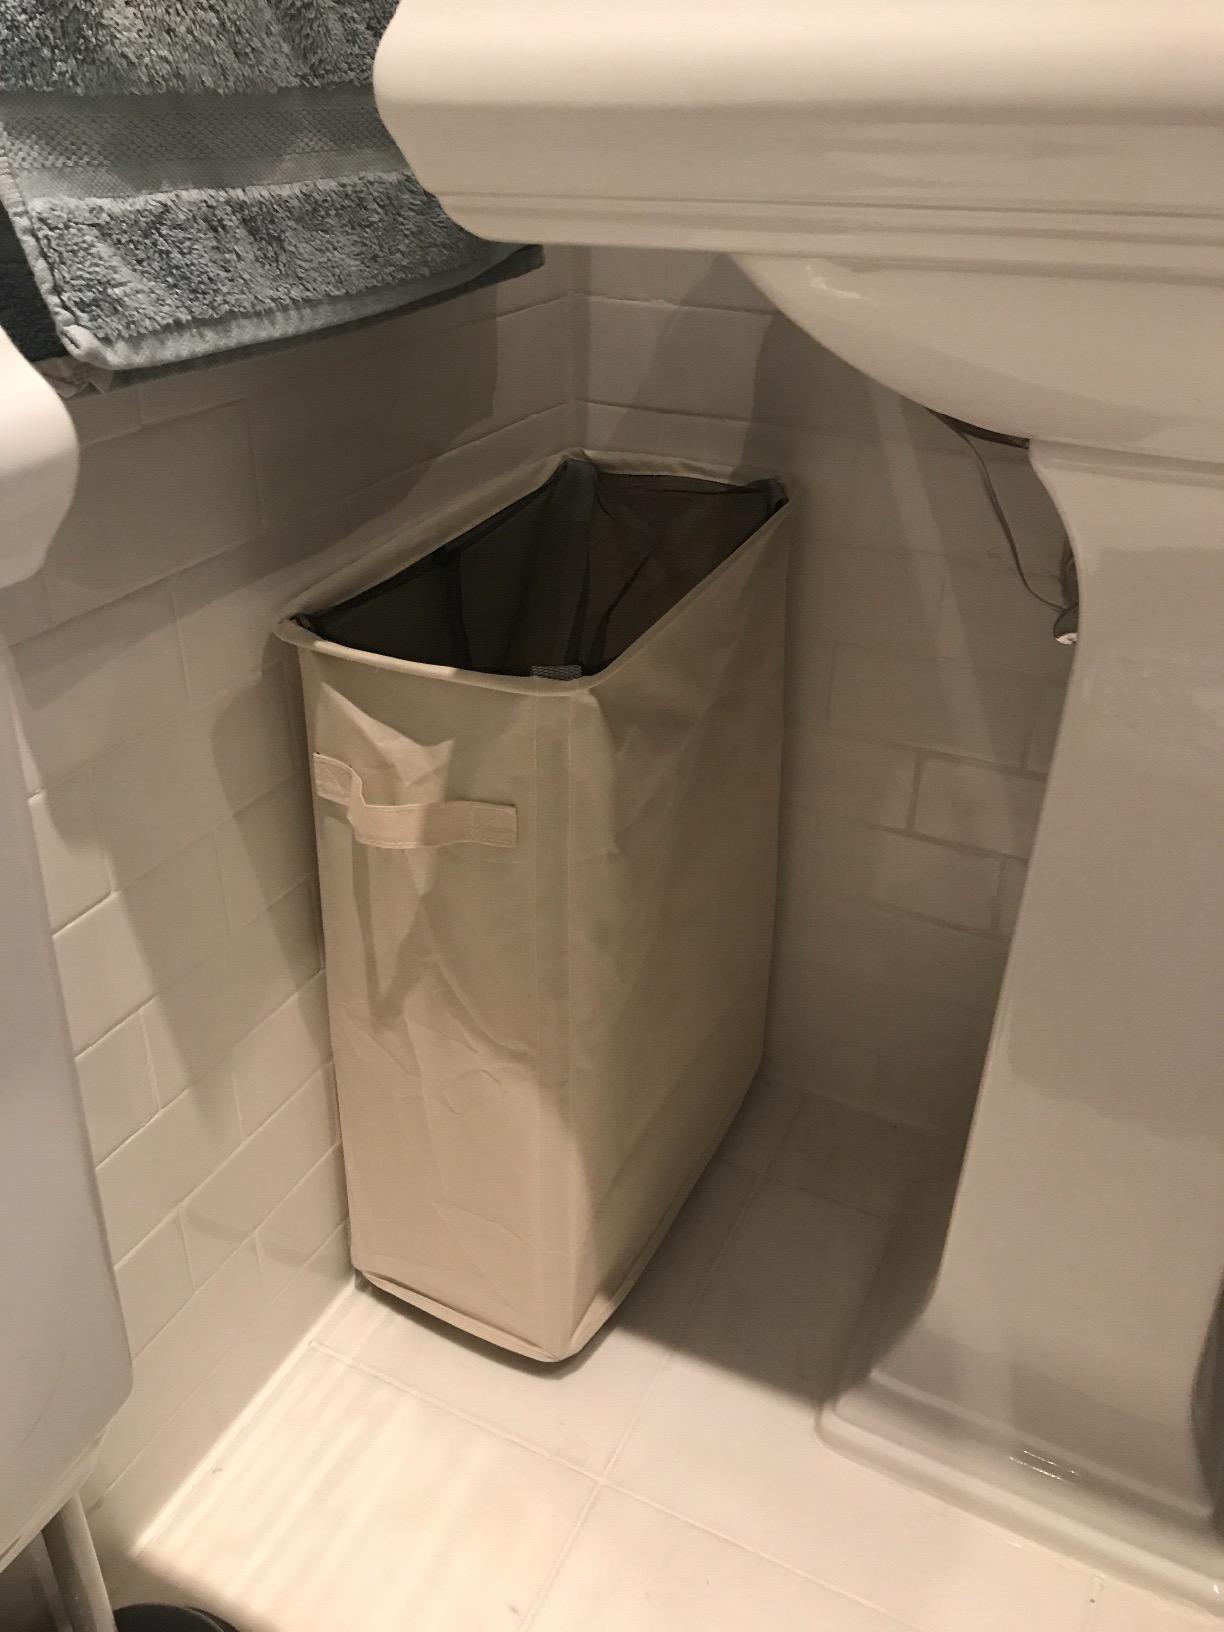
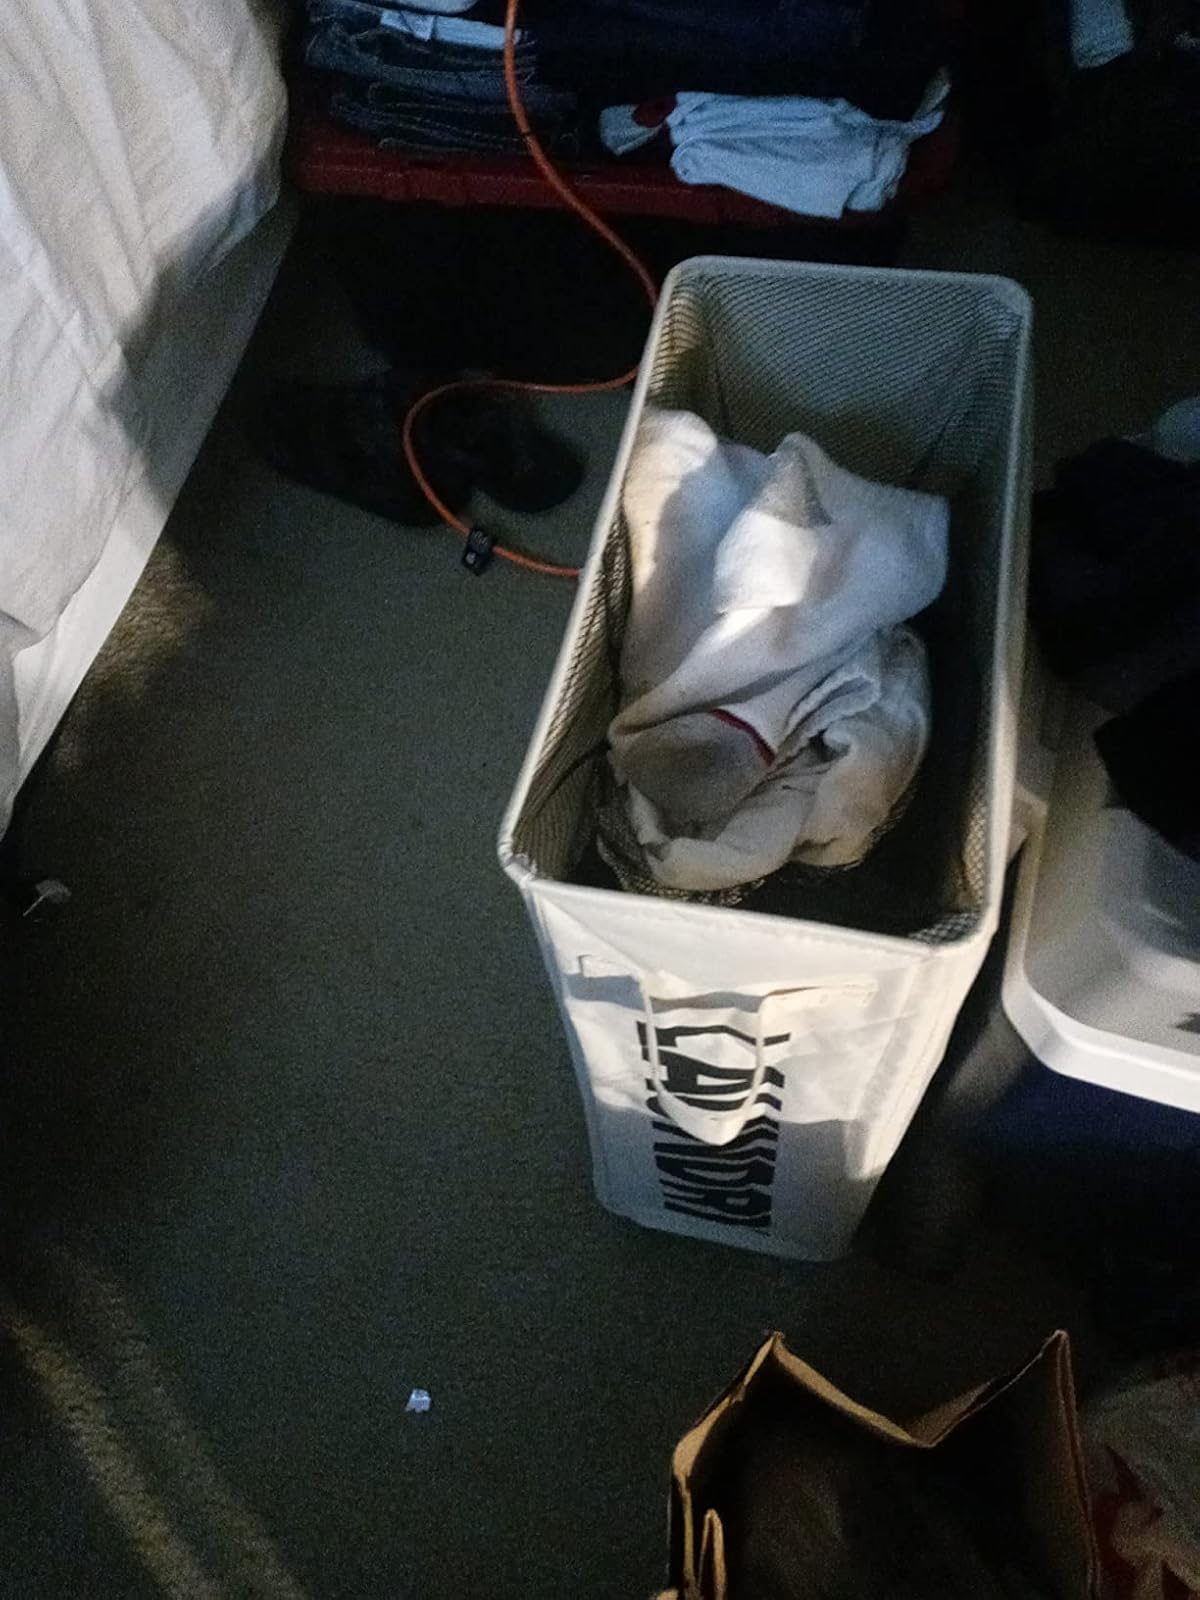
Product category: items_hamper
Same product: no